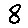
Label: 8